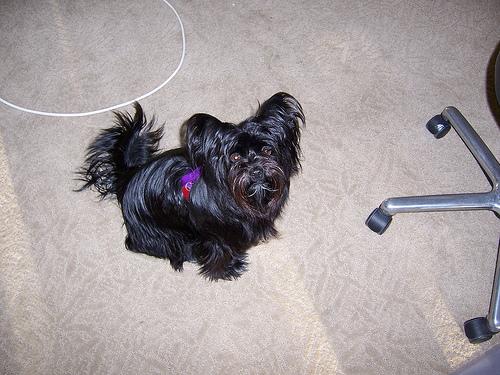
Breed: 200-n000012-affenpinscher